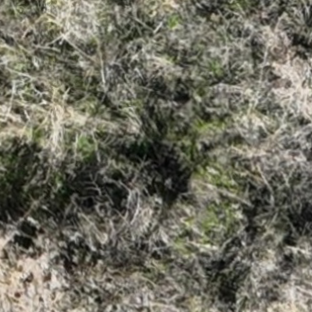
Month: october
Dye color: red
Dye concentration: high